Describe the emotion expressed in this image:  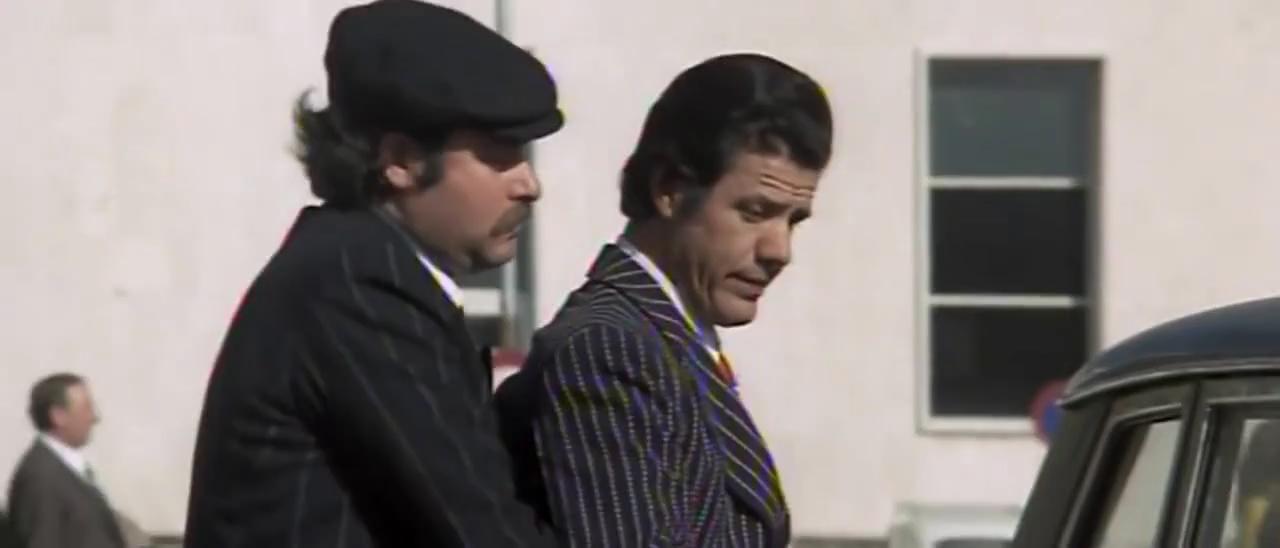
This person displays Suffering, valence and arousal with low intensity.